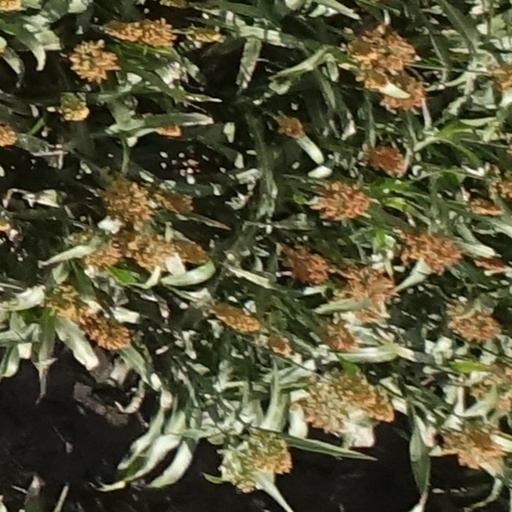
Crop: sorghum